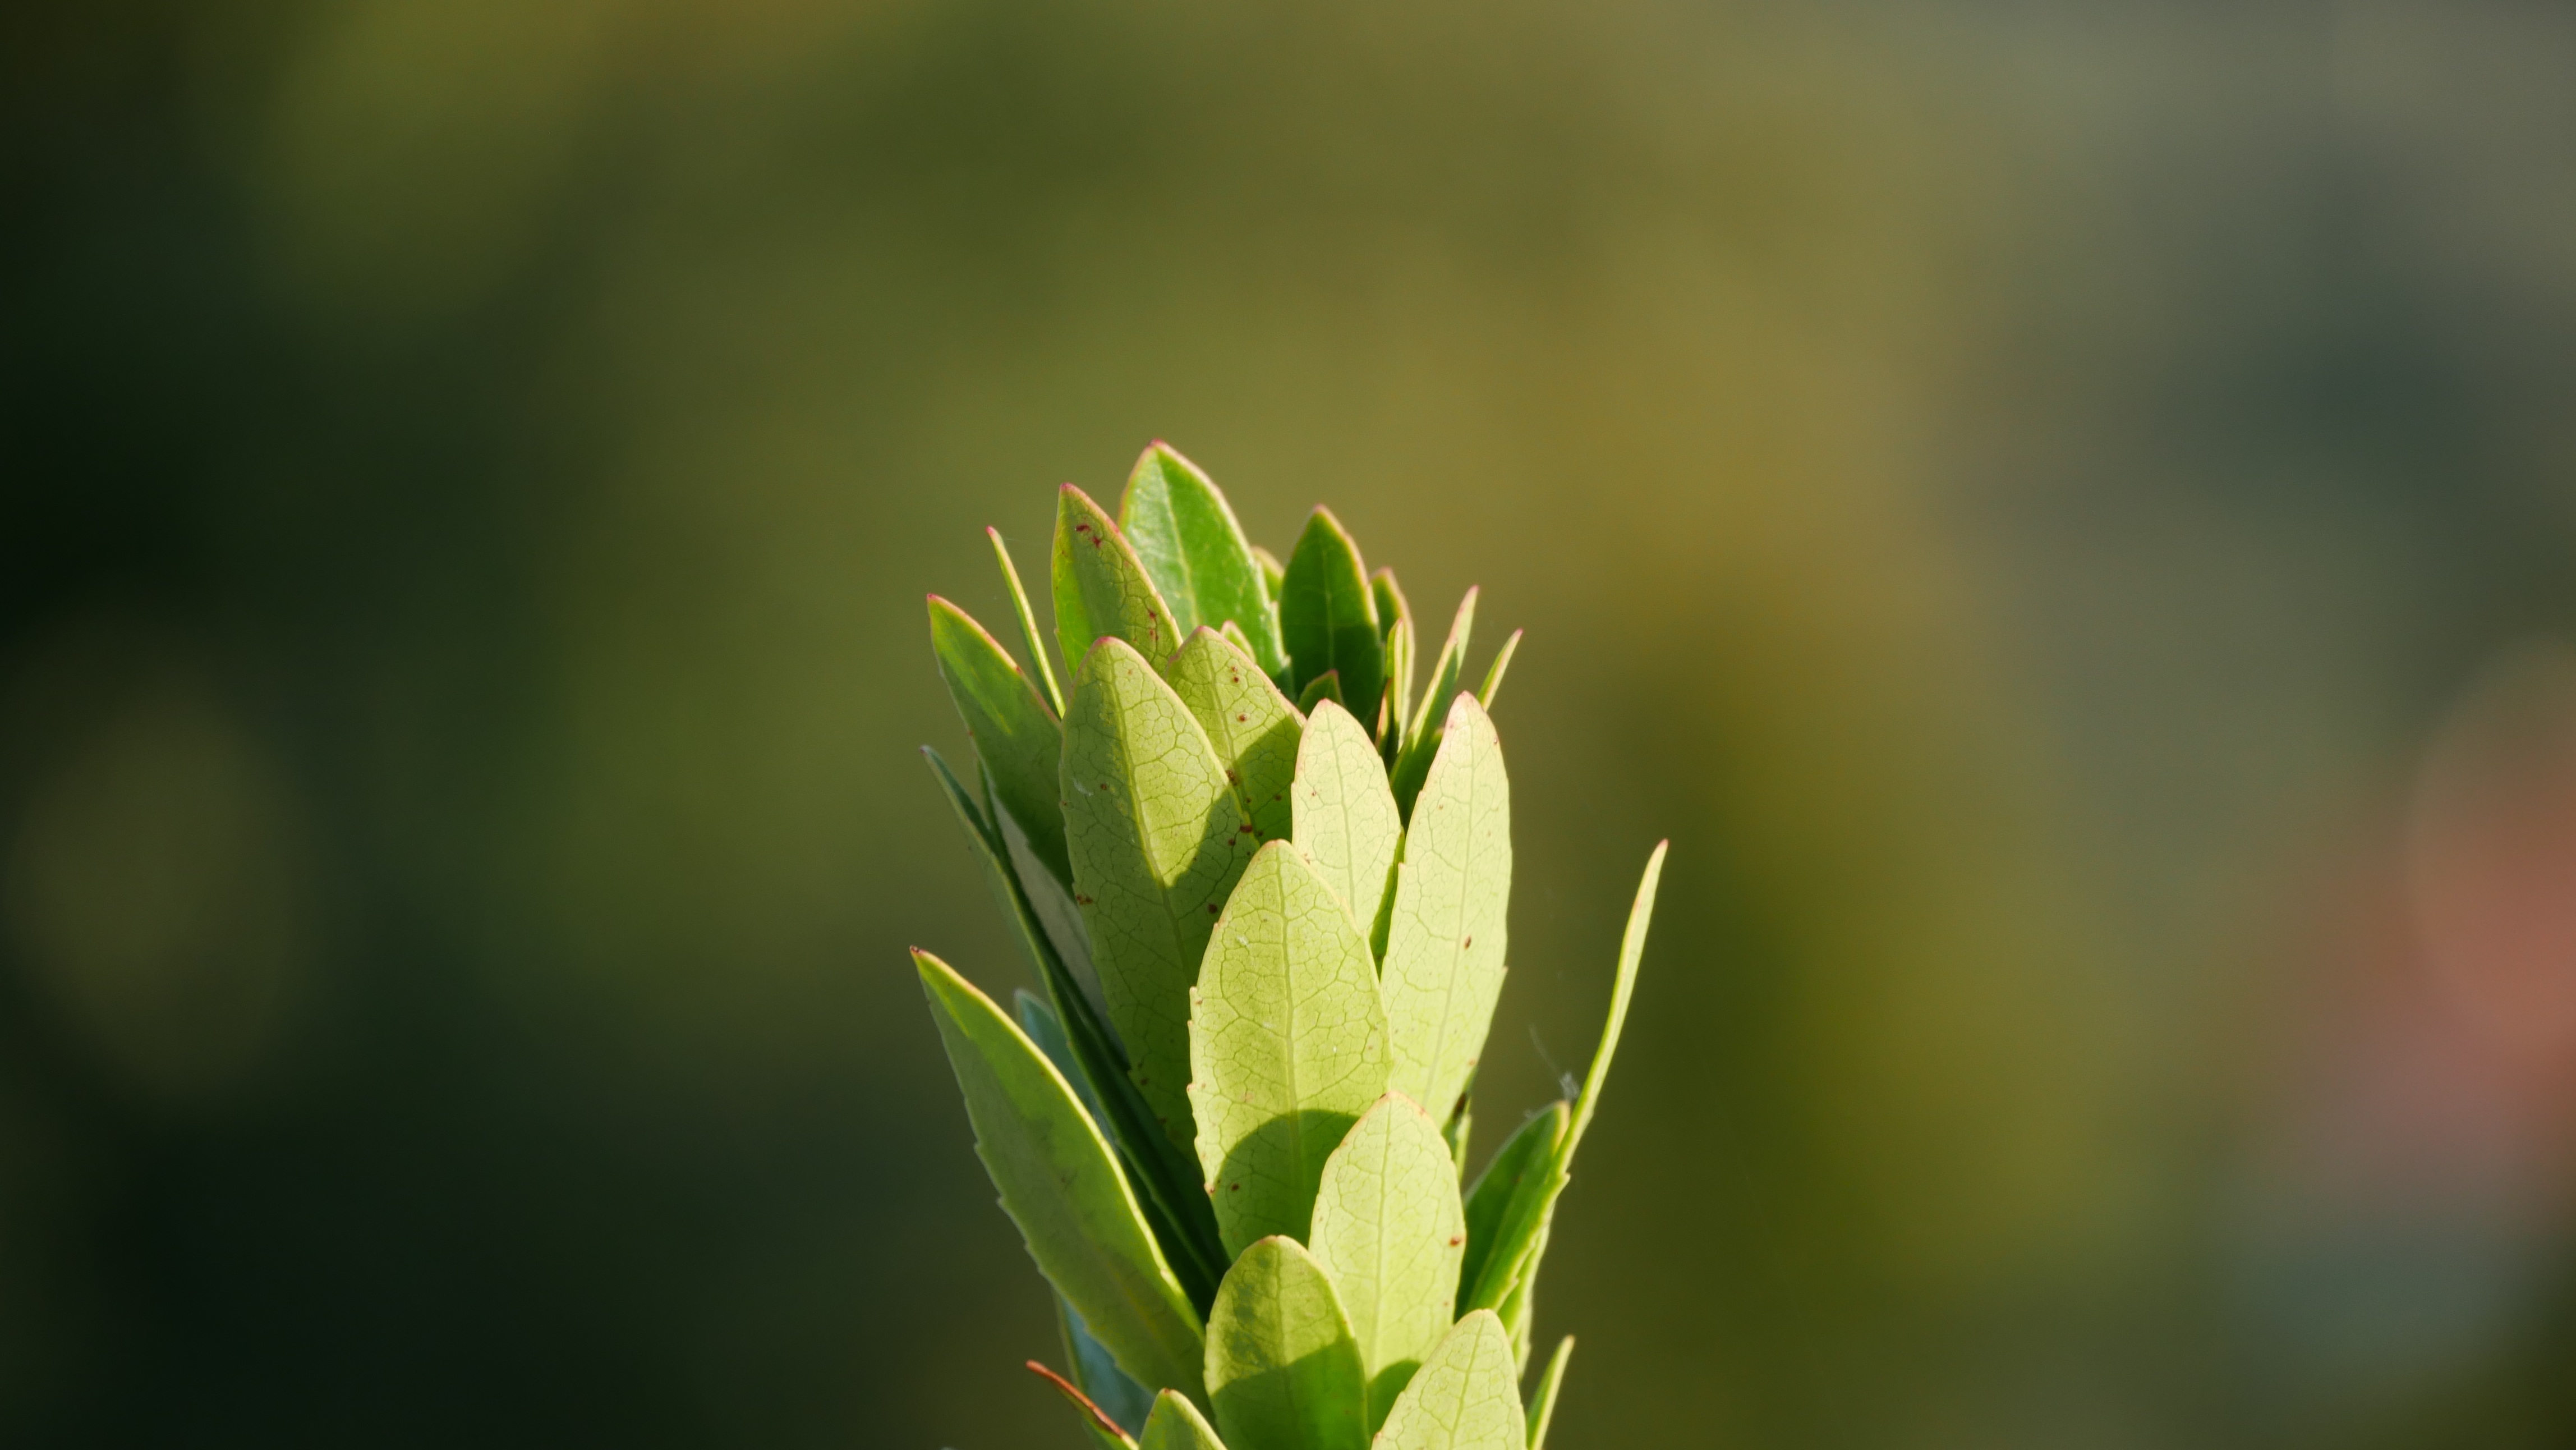
nature, grass, branch, blossom, open, plant, photography, meadow, sunlight, leaf, flower, spring, green, macro, botany, yellow, close, flora, wildflower, close up, bud, macro photography, flowering plant, grass family, plant stem, land plant